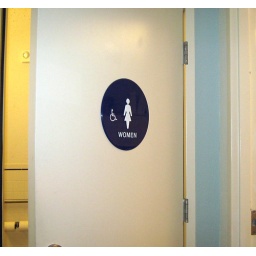
The girl's bathroom door in the school, the photo taken during the Live Oak Summer program.